Françoise Dolto

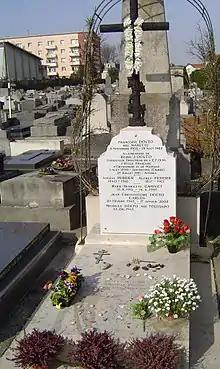
Grave of Françoise Dolto

Dolto contracted pulmonary fibrosis in 1984. She died on 25 August 1988 and was buried in the cemetery at Bourg-la-Reine alongside her husband Boris Dolto. This is also the burial place of their son, the singer Carlos, who died in 2008. On her tomb stone is inscribed: "Have no fear! I am the Path, the Truth and the Life"